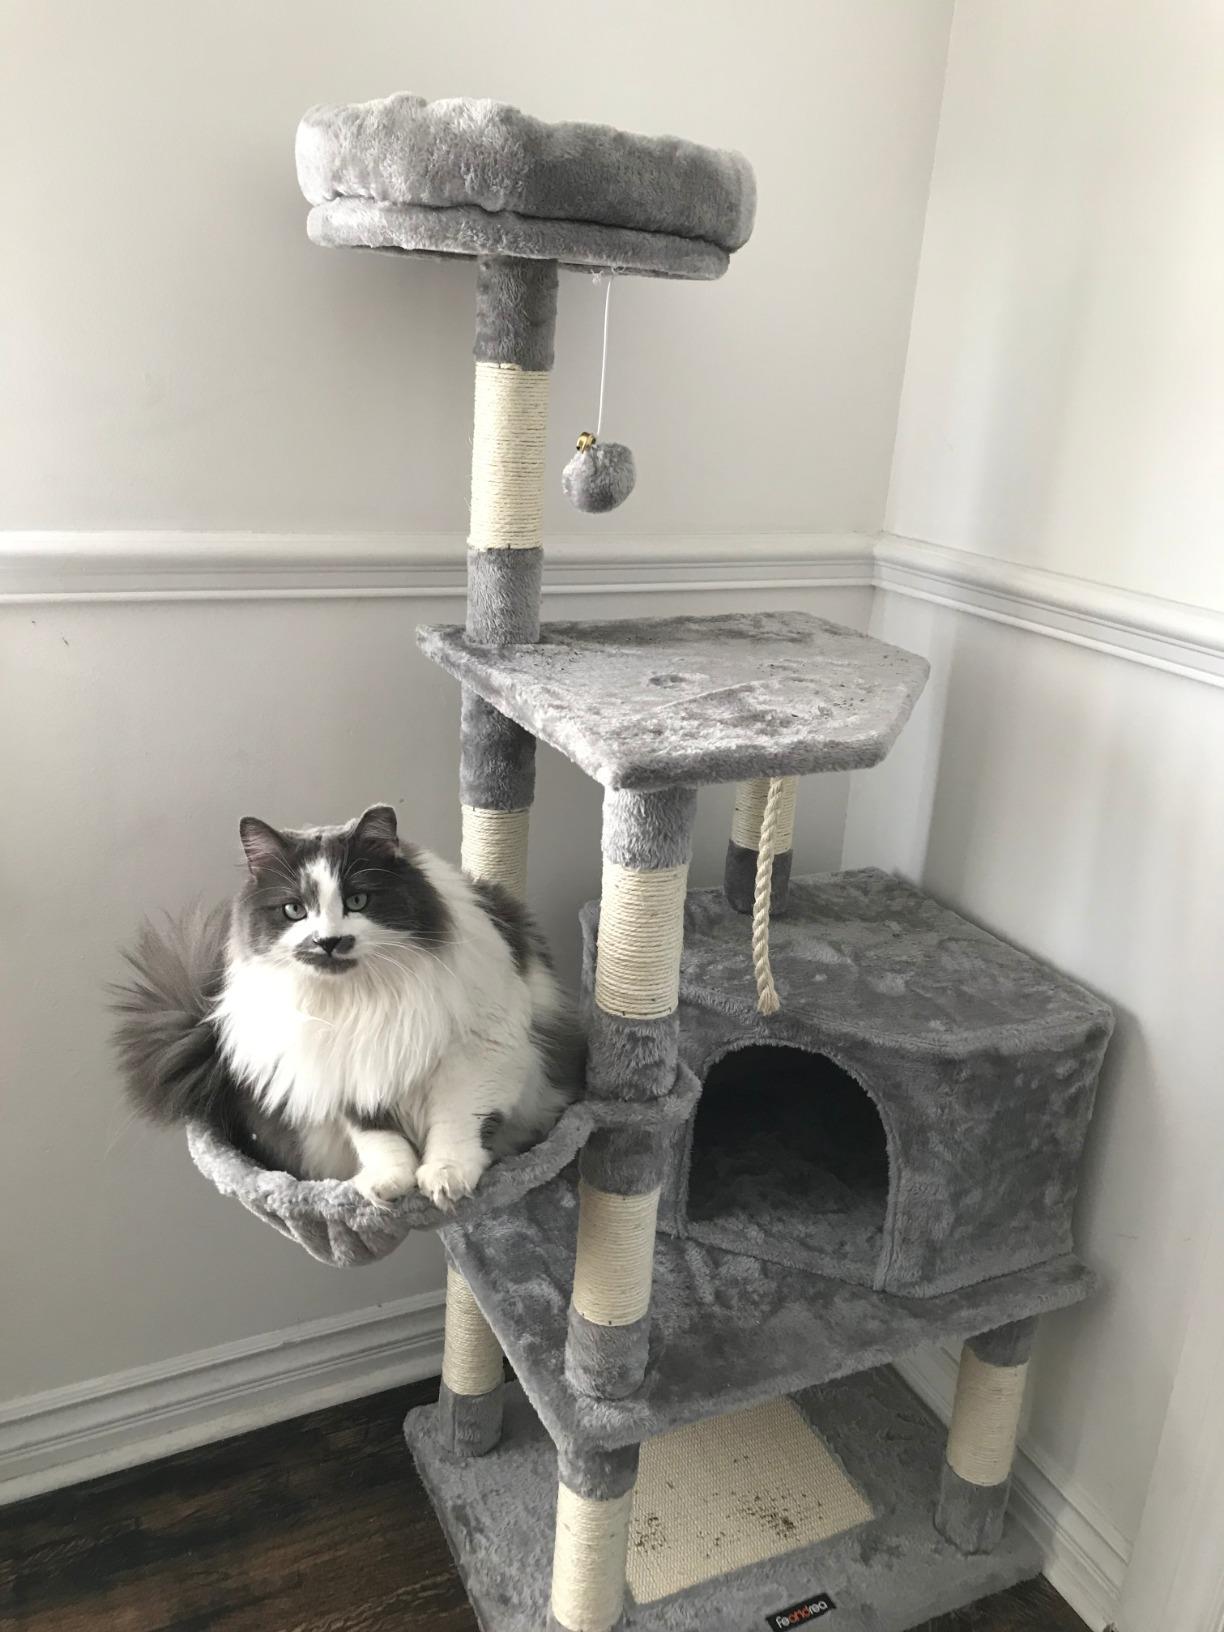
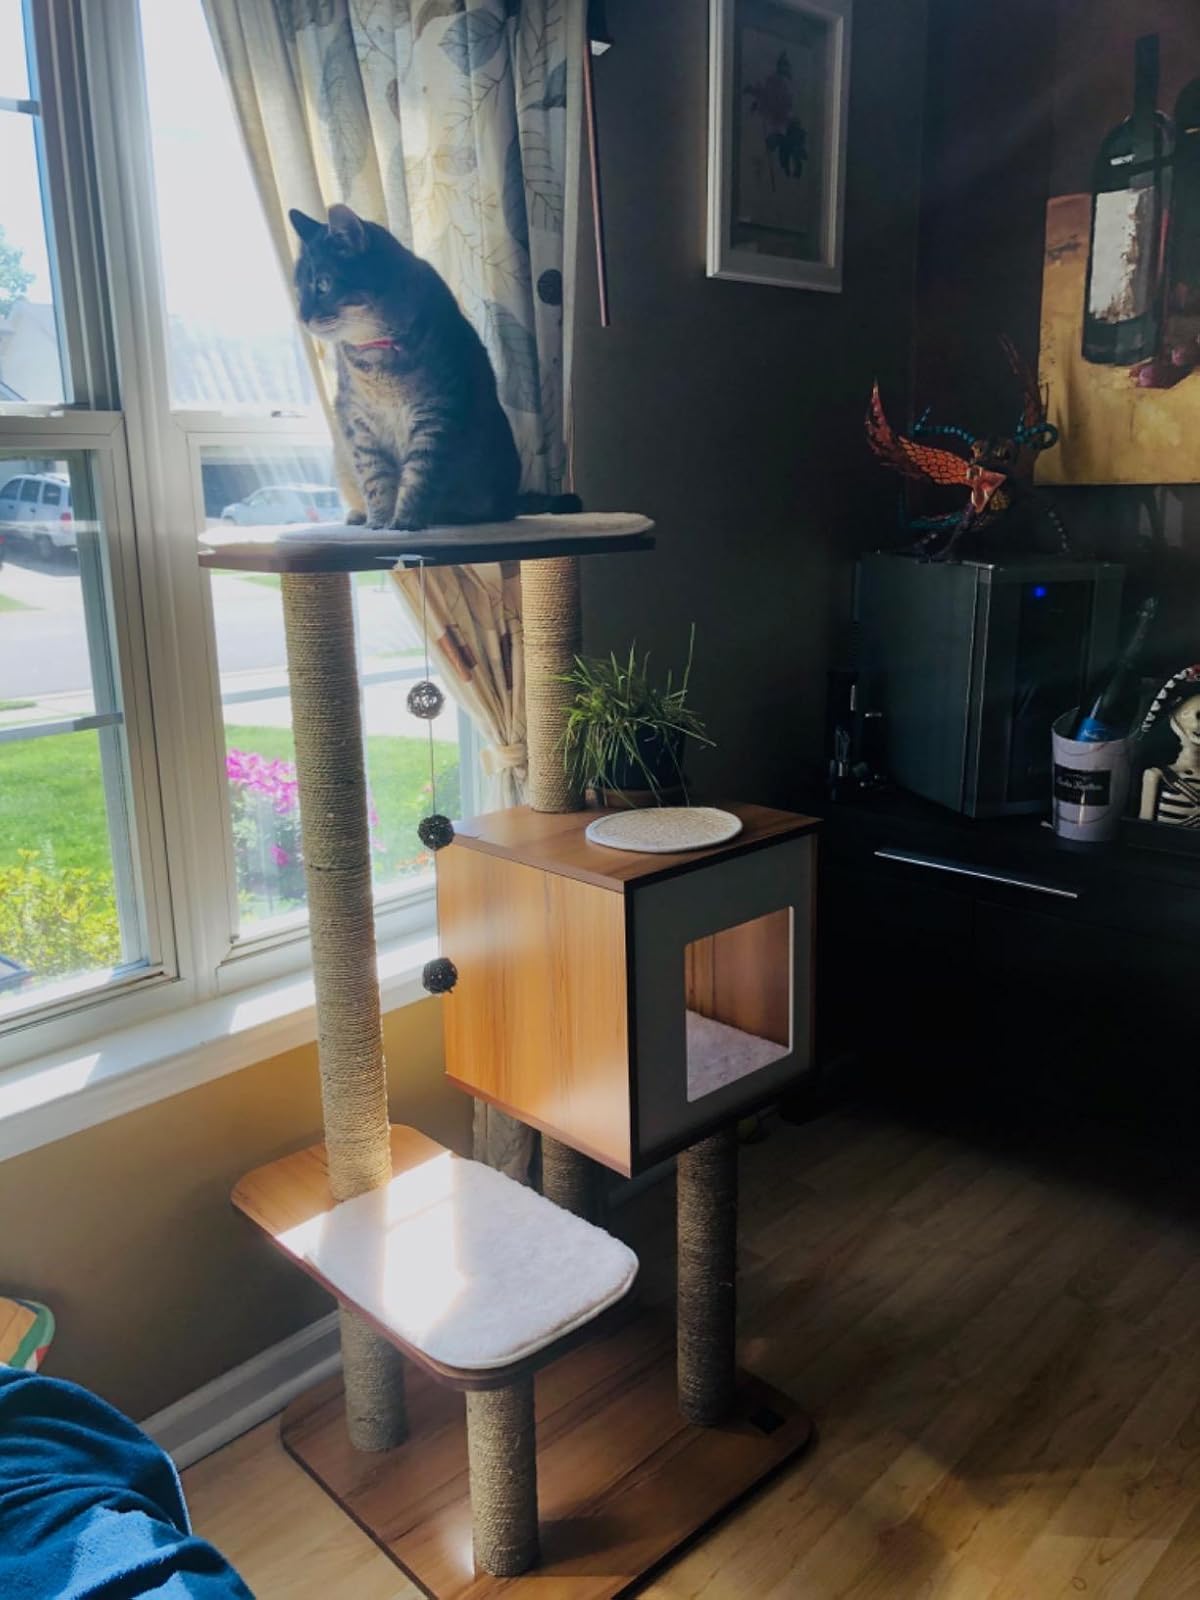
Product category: items_cat tree
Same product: no